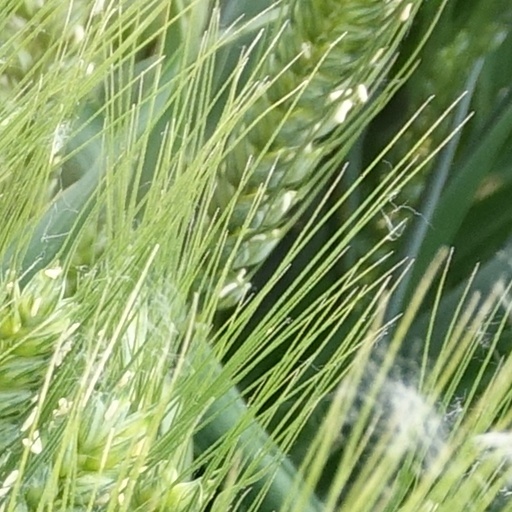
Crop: wheat